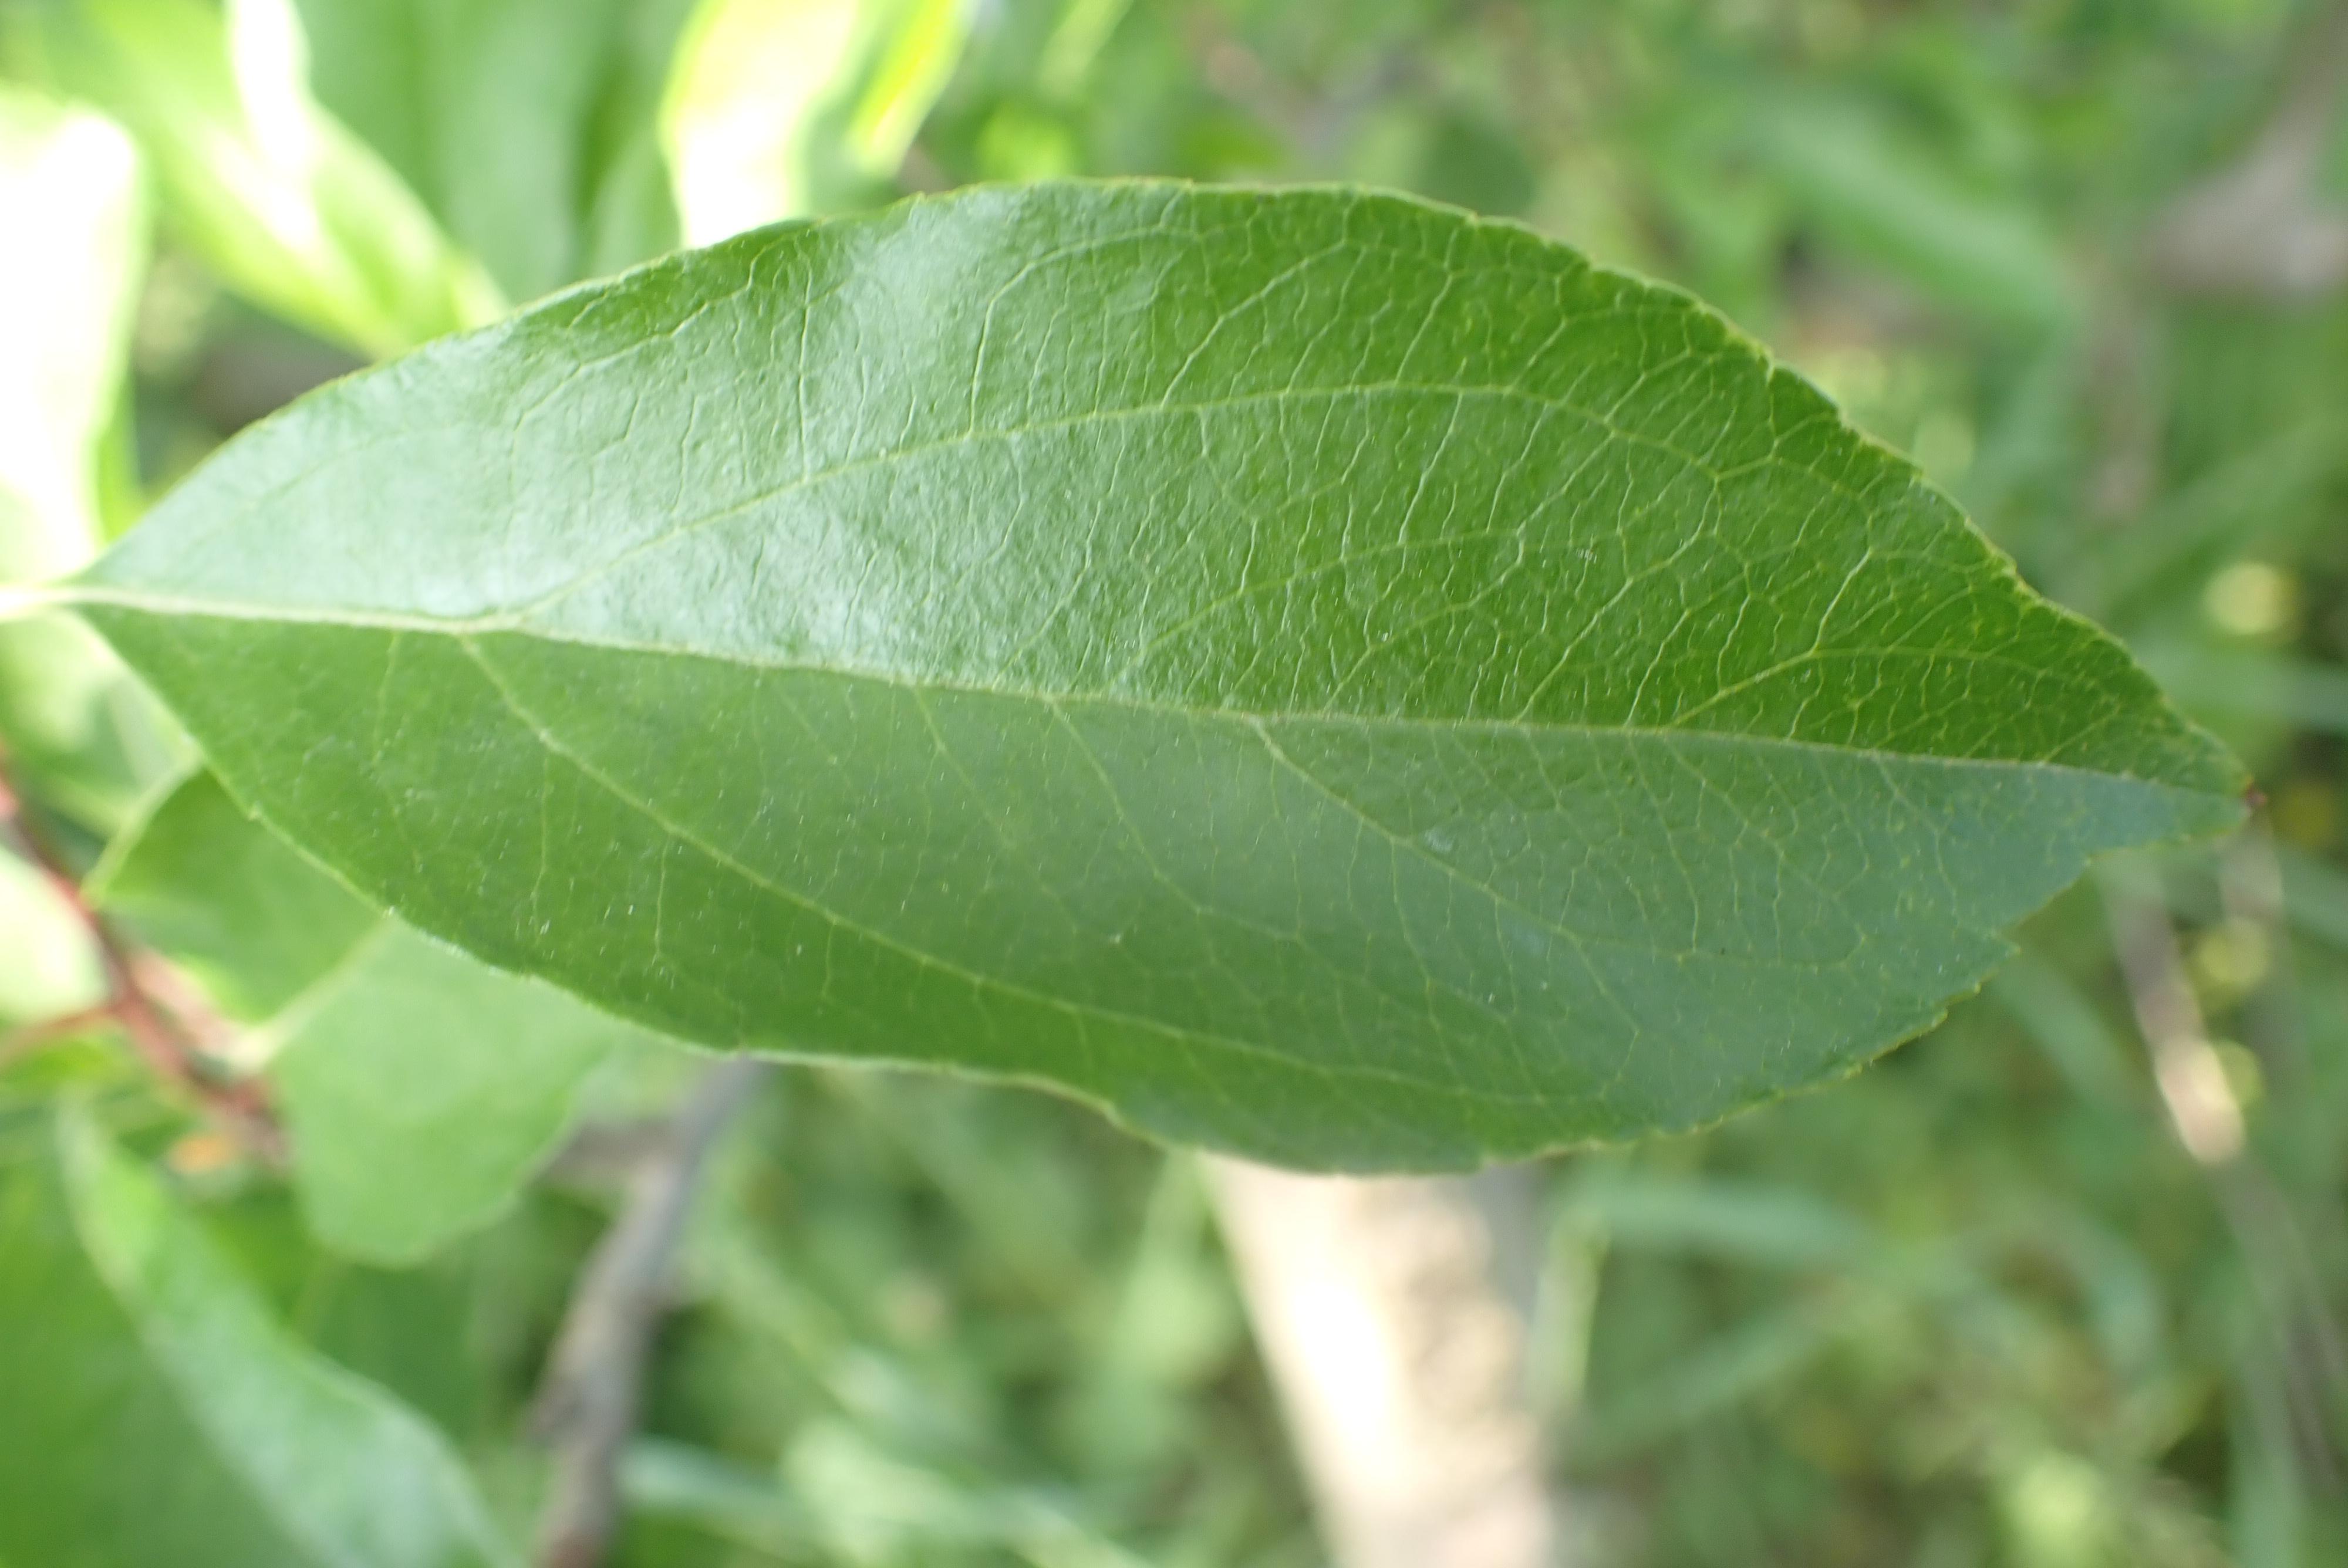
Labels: healthy